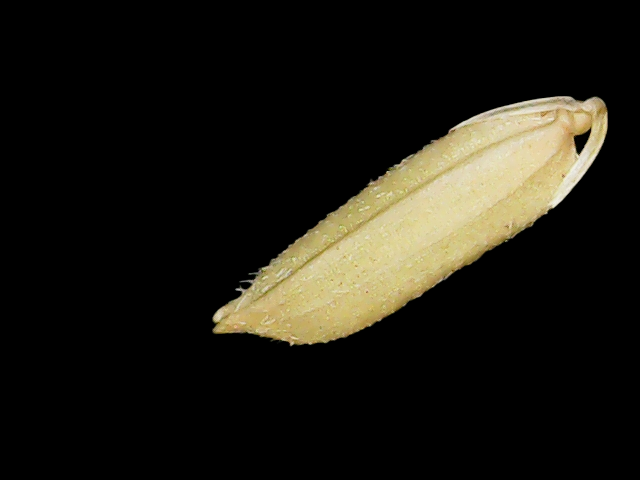
Rice variety: Binadhan07